Dee Hoty

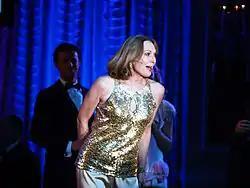
Hoty in 2010

Dee Hoty is an American actress known for her work in musical theatre. Over the course of her career, she has appeared in numerous Broadway productions and earned three Tony Award nominations for Best Actress in a Musical, for "The Will Rogers Follies" (1991), The Best Little Whorehouse Goes Public (1994), and "Footloose" (1999).